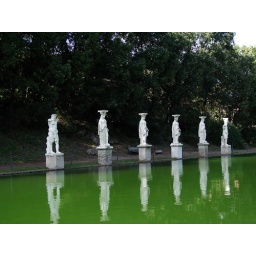
the for female statues are framed by two male statues